Monte Rosa Hut

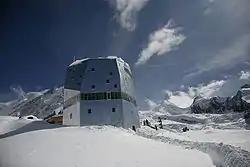
View on the new hut, opened in 2009, from the west side. On the left behind it the Lyskamm. More to the left, but outside of the viewing angle, is the Monte Rosa massif.

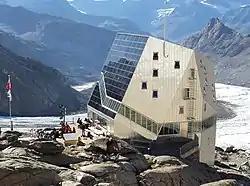
The hut seen from the direction of the Monte Rosa massif, behind it the Grenzgletscher (border glacier)

The Monte Rosa Hut is a mountain hut located near Zermatt on the Monte Rosa massif (up to ) and above the Grenzgletscher (Border Glacier) sitting on a glacier-free rocky part called "Untere Platte" at an altitude of . It is owned by the Swiss Alpine Club. The hut is the start of the normal route to the summit and other mountains in the area. The first hut was built in 1894–1895 just next to the then still much higher Border Glacier at an altitude of . A completely new building was inaugurated in 2009, a hi-tech, energy-wise almost self-sufficient, environmentally friendly mountain hut based on wood with an aluminium shell.